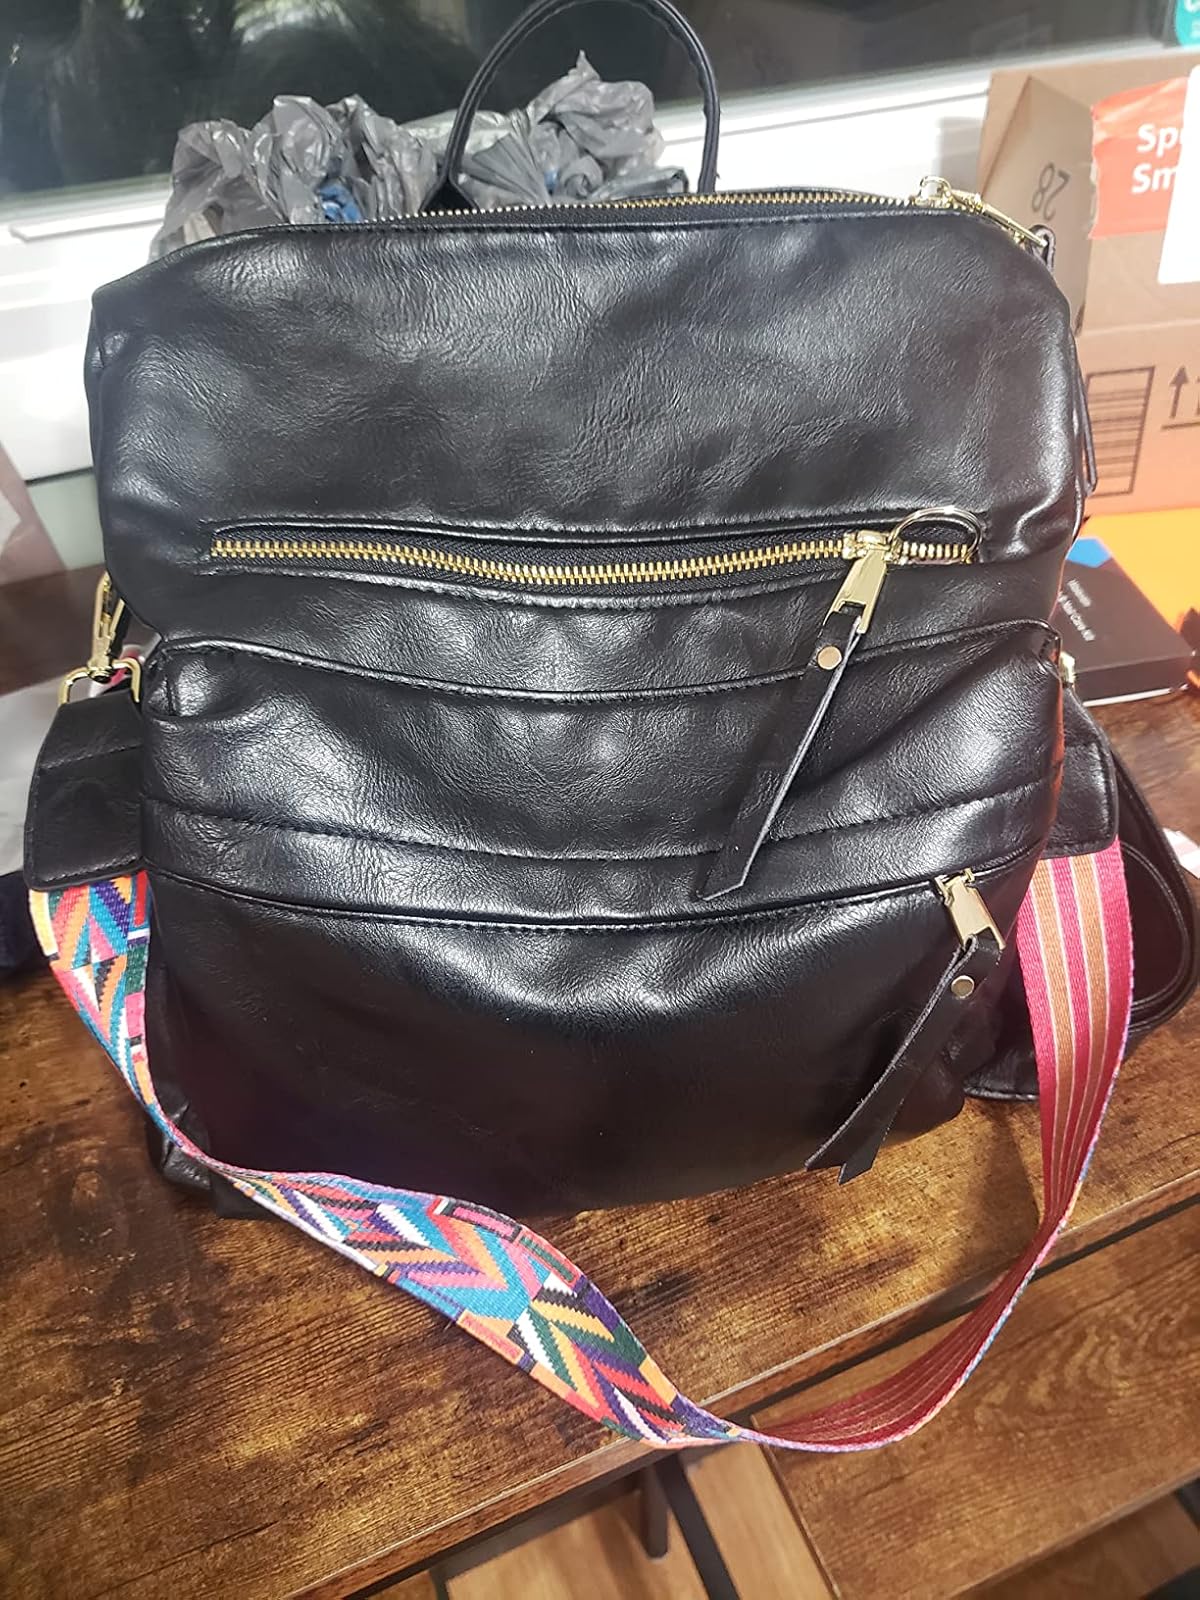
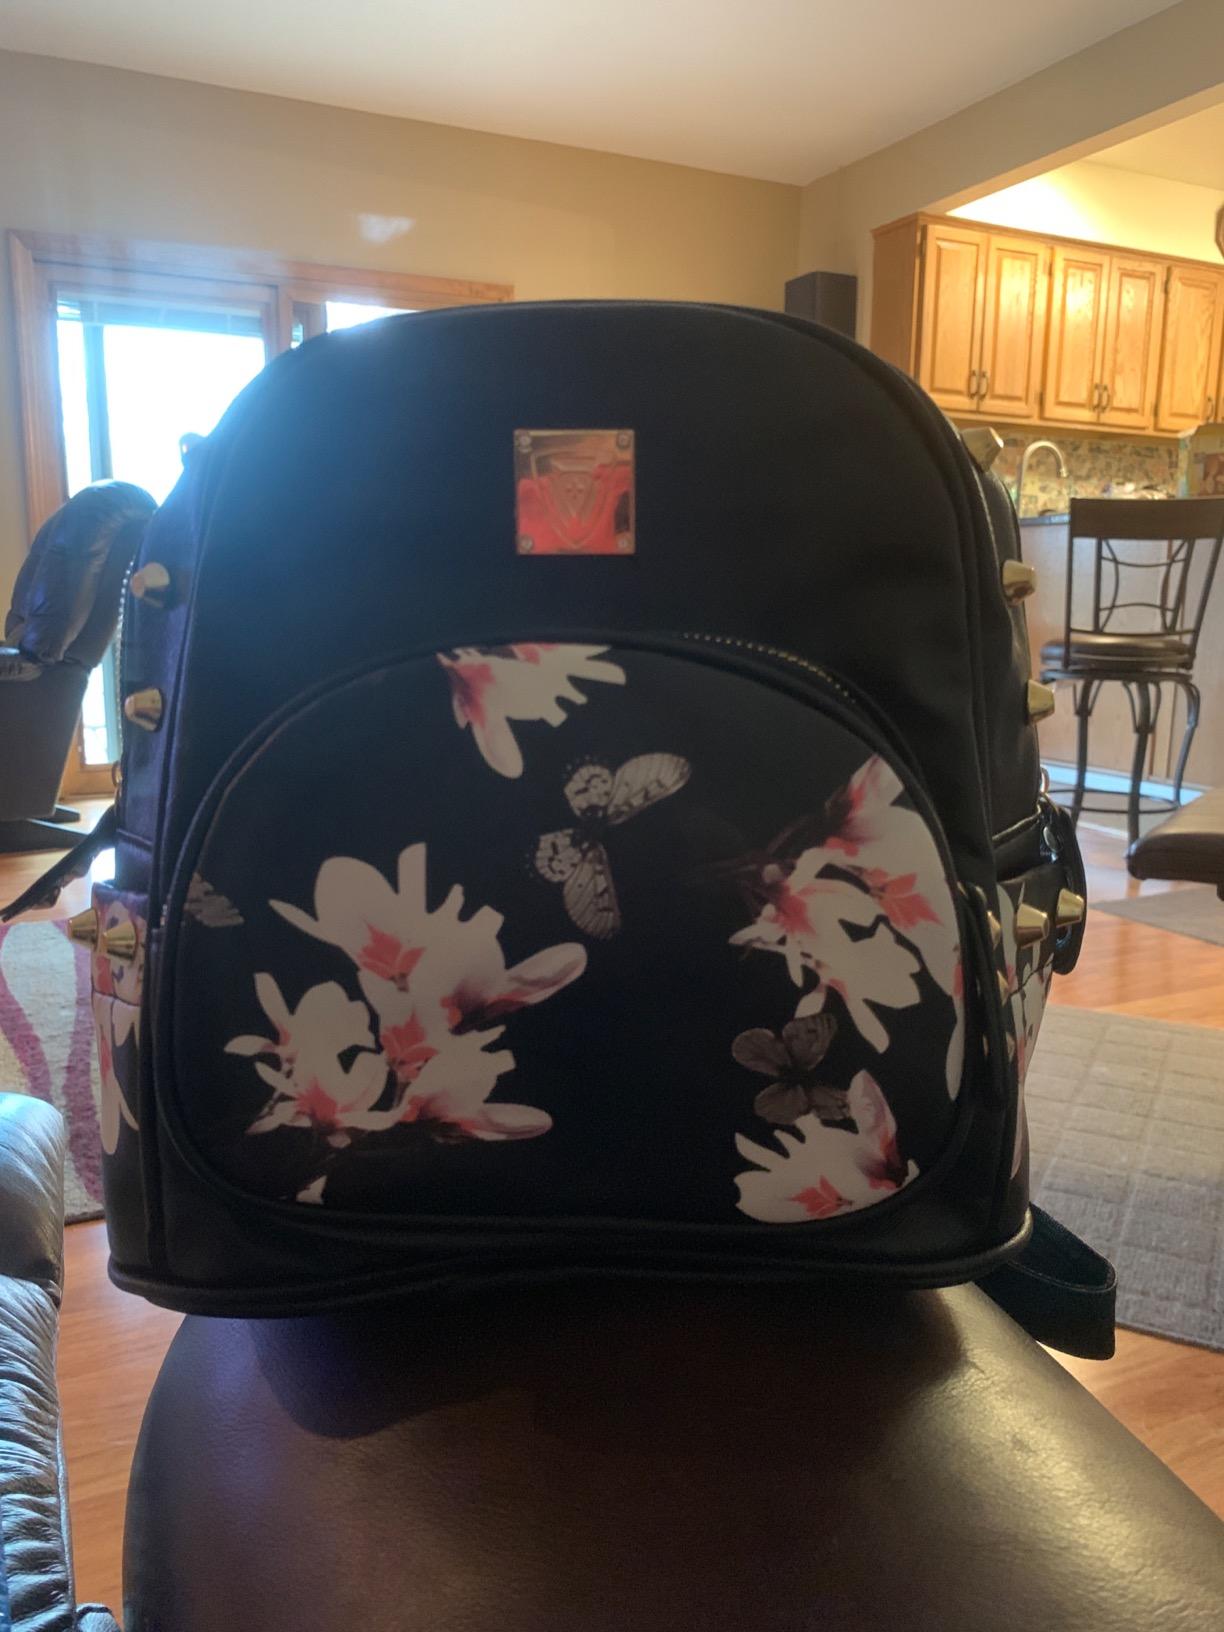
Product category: accessories_handbag
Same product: no